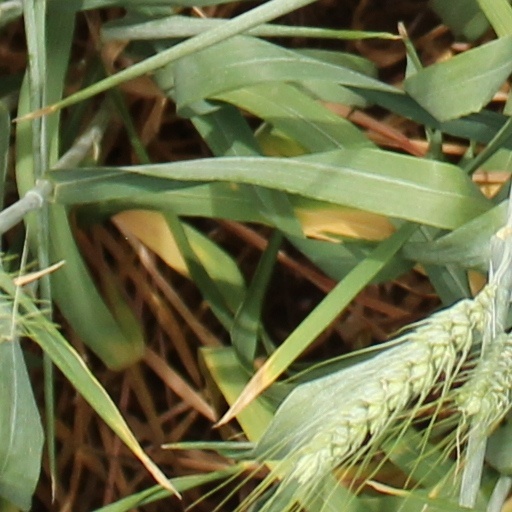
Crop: wheat